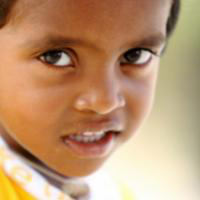
Age group: age 01-10